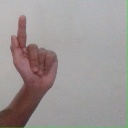
अक्षर: ळ